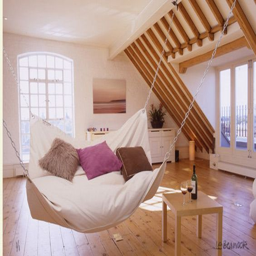
a # hammock in my # home !